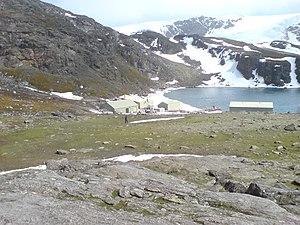
L'île Signy est une île appartenant à l'archipel des Îles Orcades du Sud en Antarctique. L'île mesure approximativement 6,5 km de long pour 5 km de large. Le point le plus élevé est à 288 m au-dessus du niveau de la mer. La majeure partie de l'île est recouverte de glace. Les températures moyennes oscillent entre 0 °C en été et −10 °C en hiver. L'île est nommée d'après la femme du chasseur de baleine norvégien Petter Sørlle.